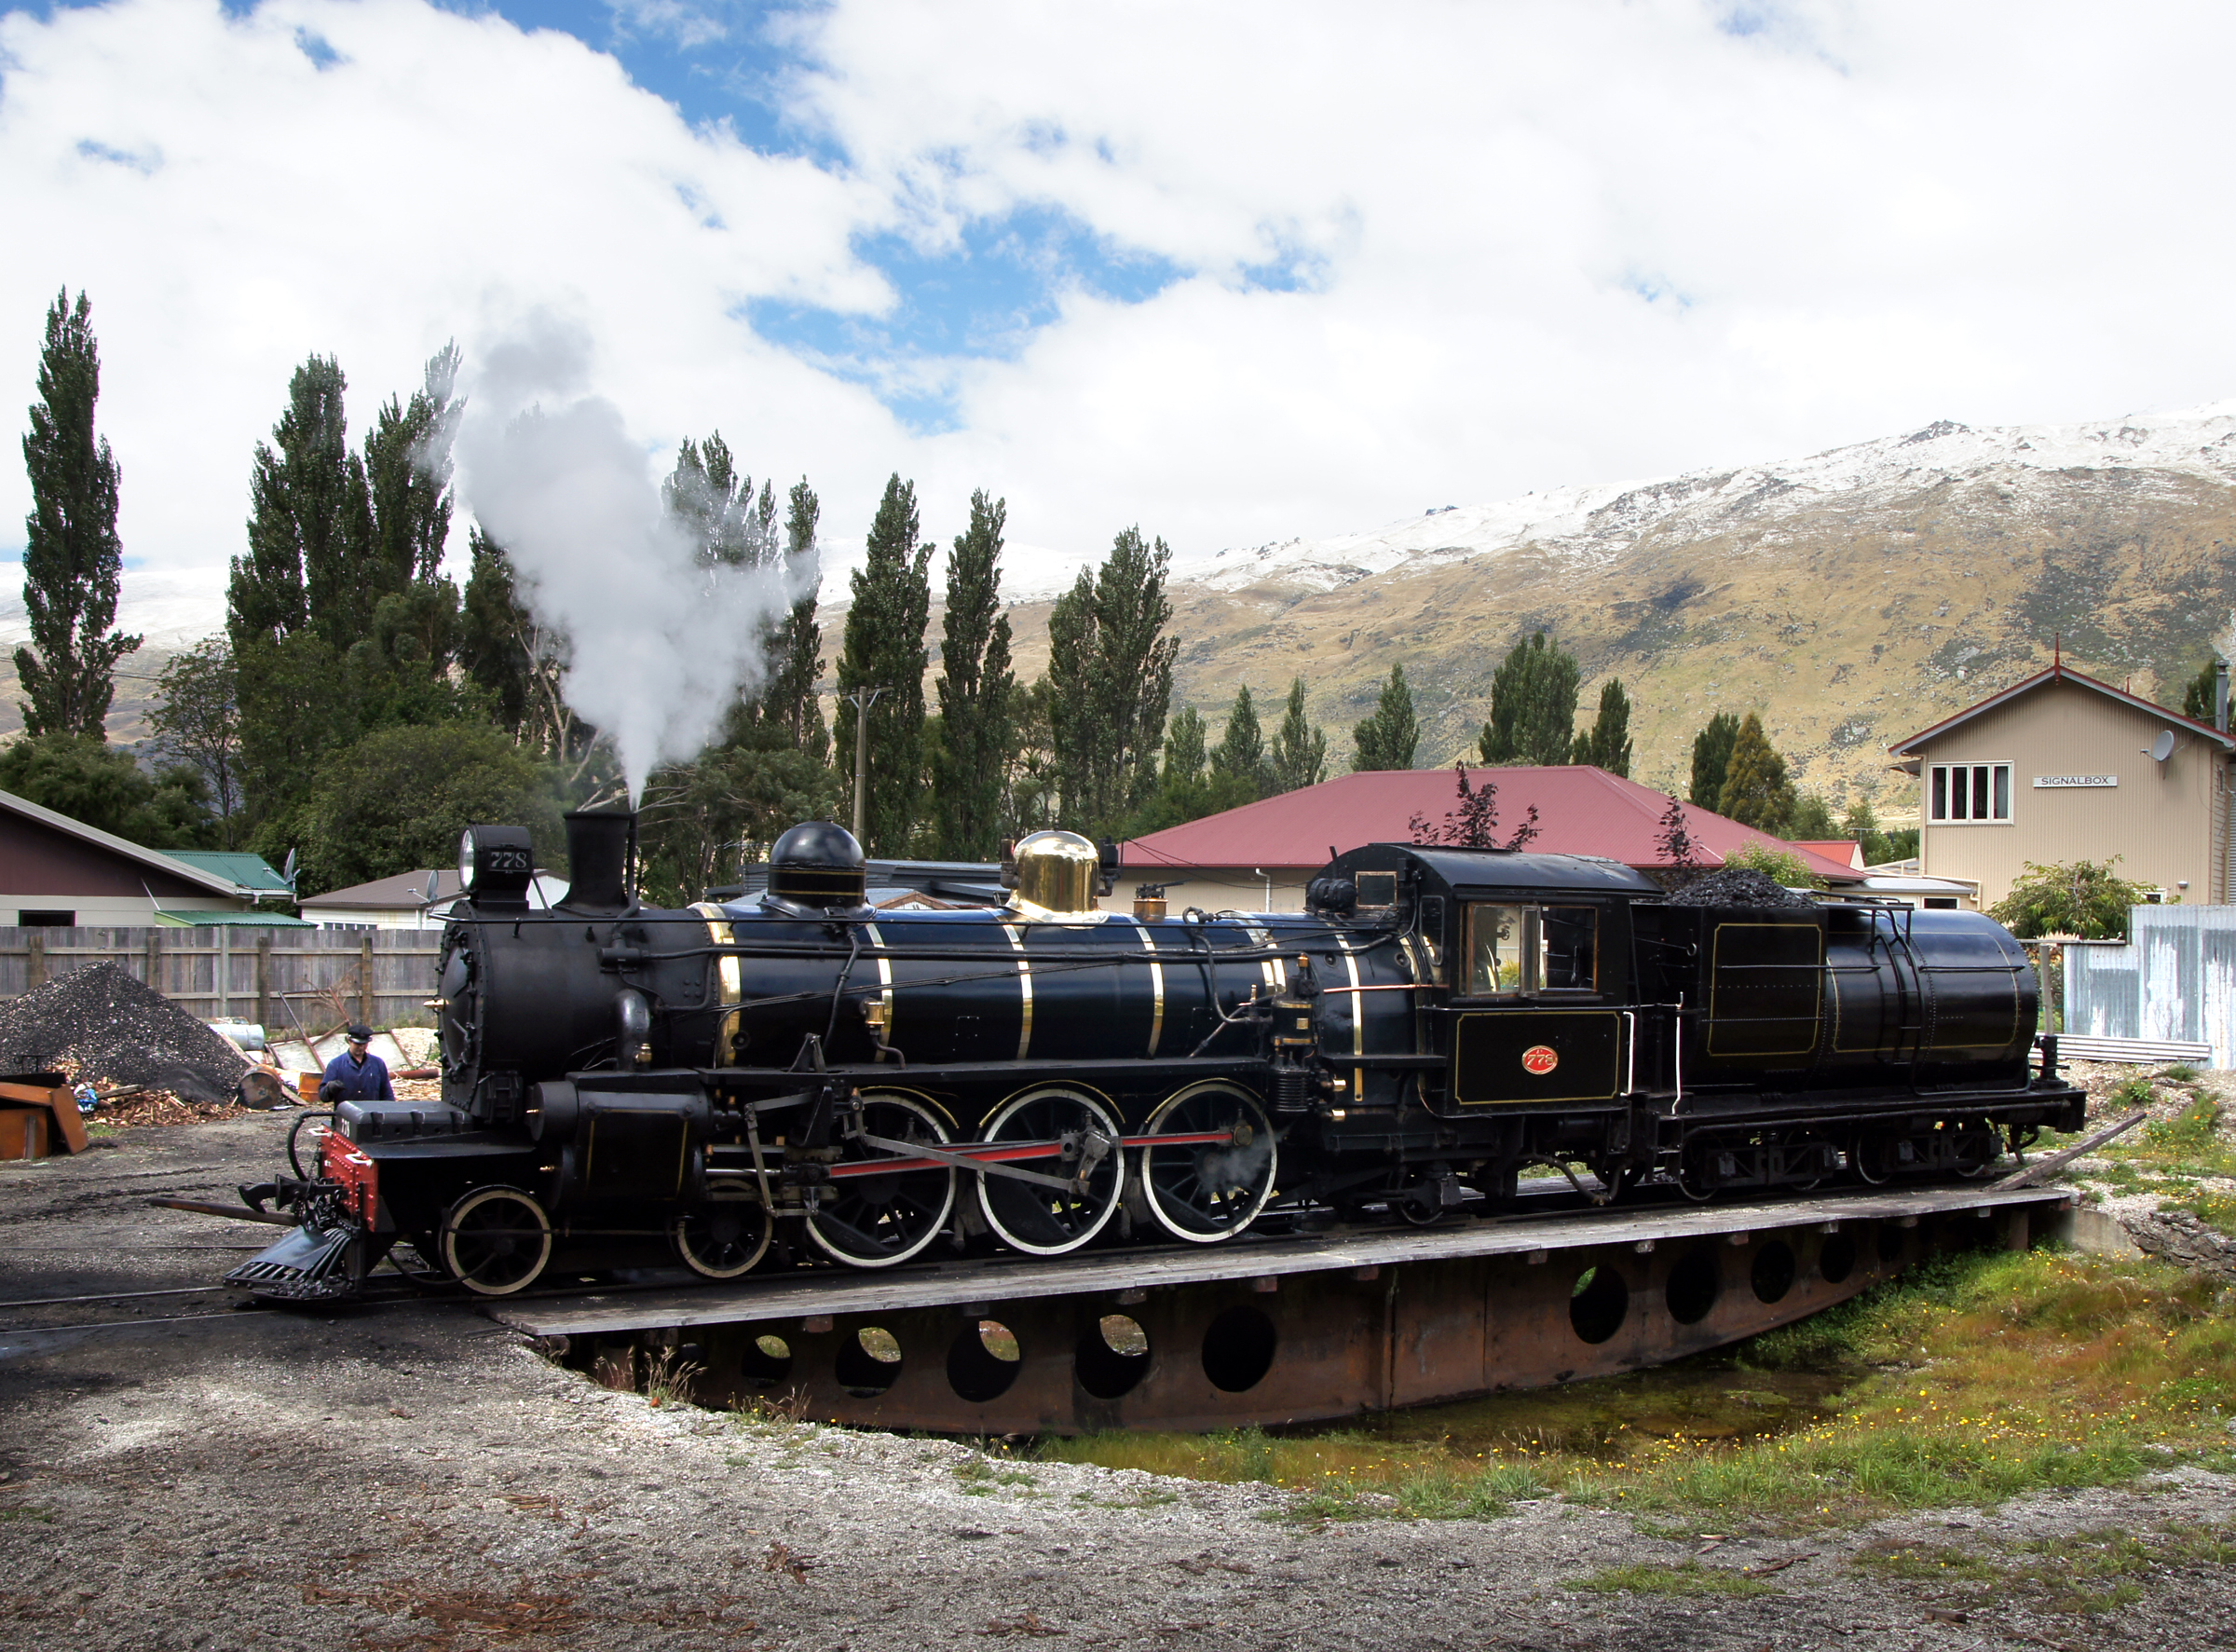
car, train, transport, vehicle, locomotive, steam engine, rail transport, land vehicle, rolling stock, automotive engine part, railroad car